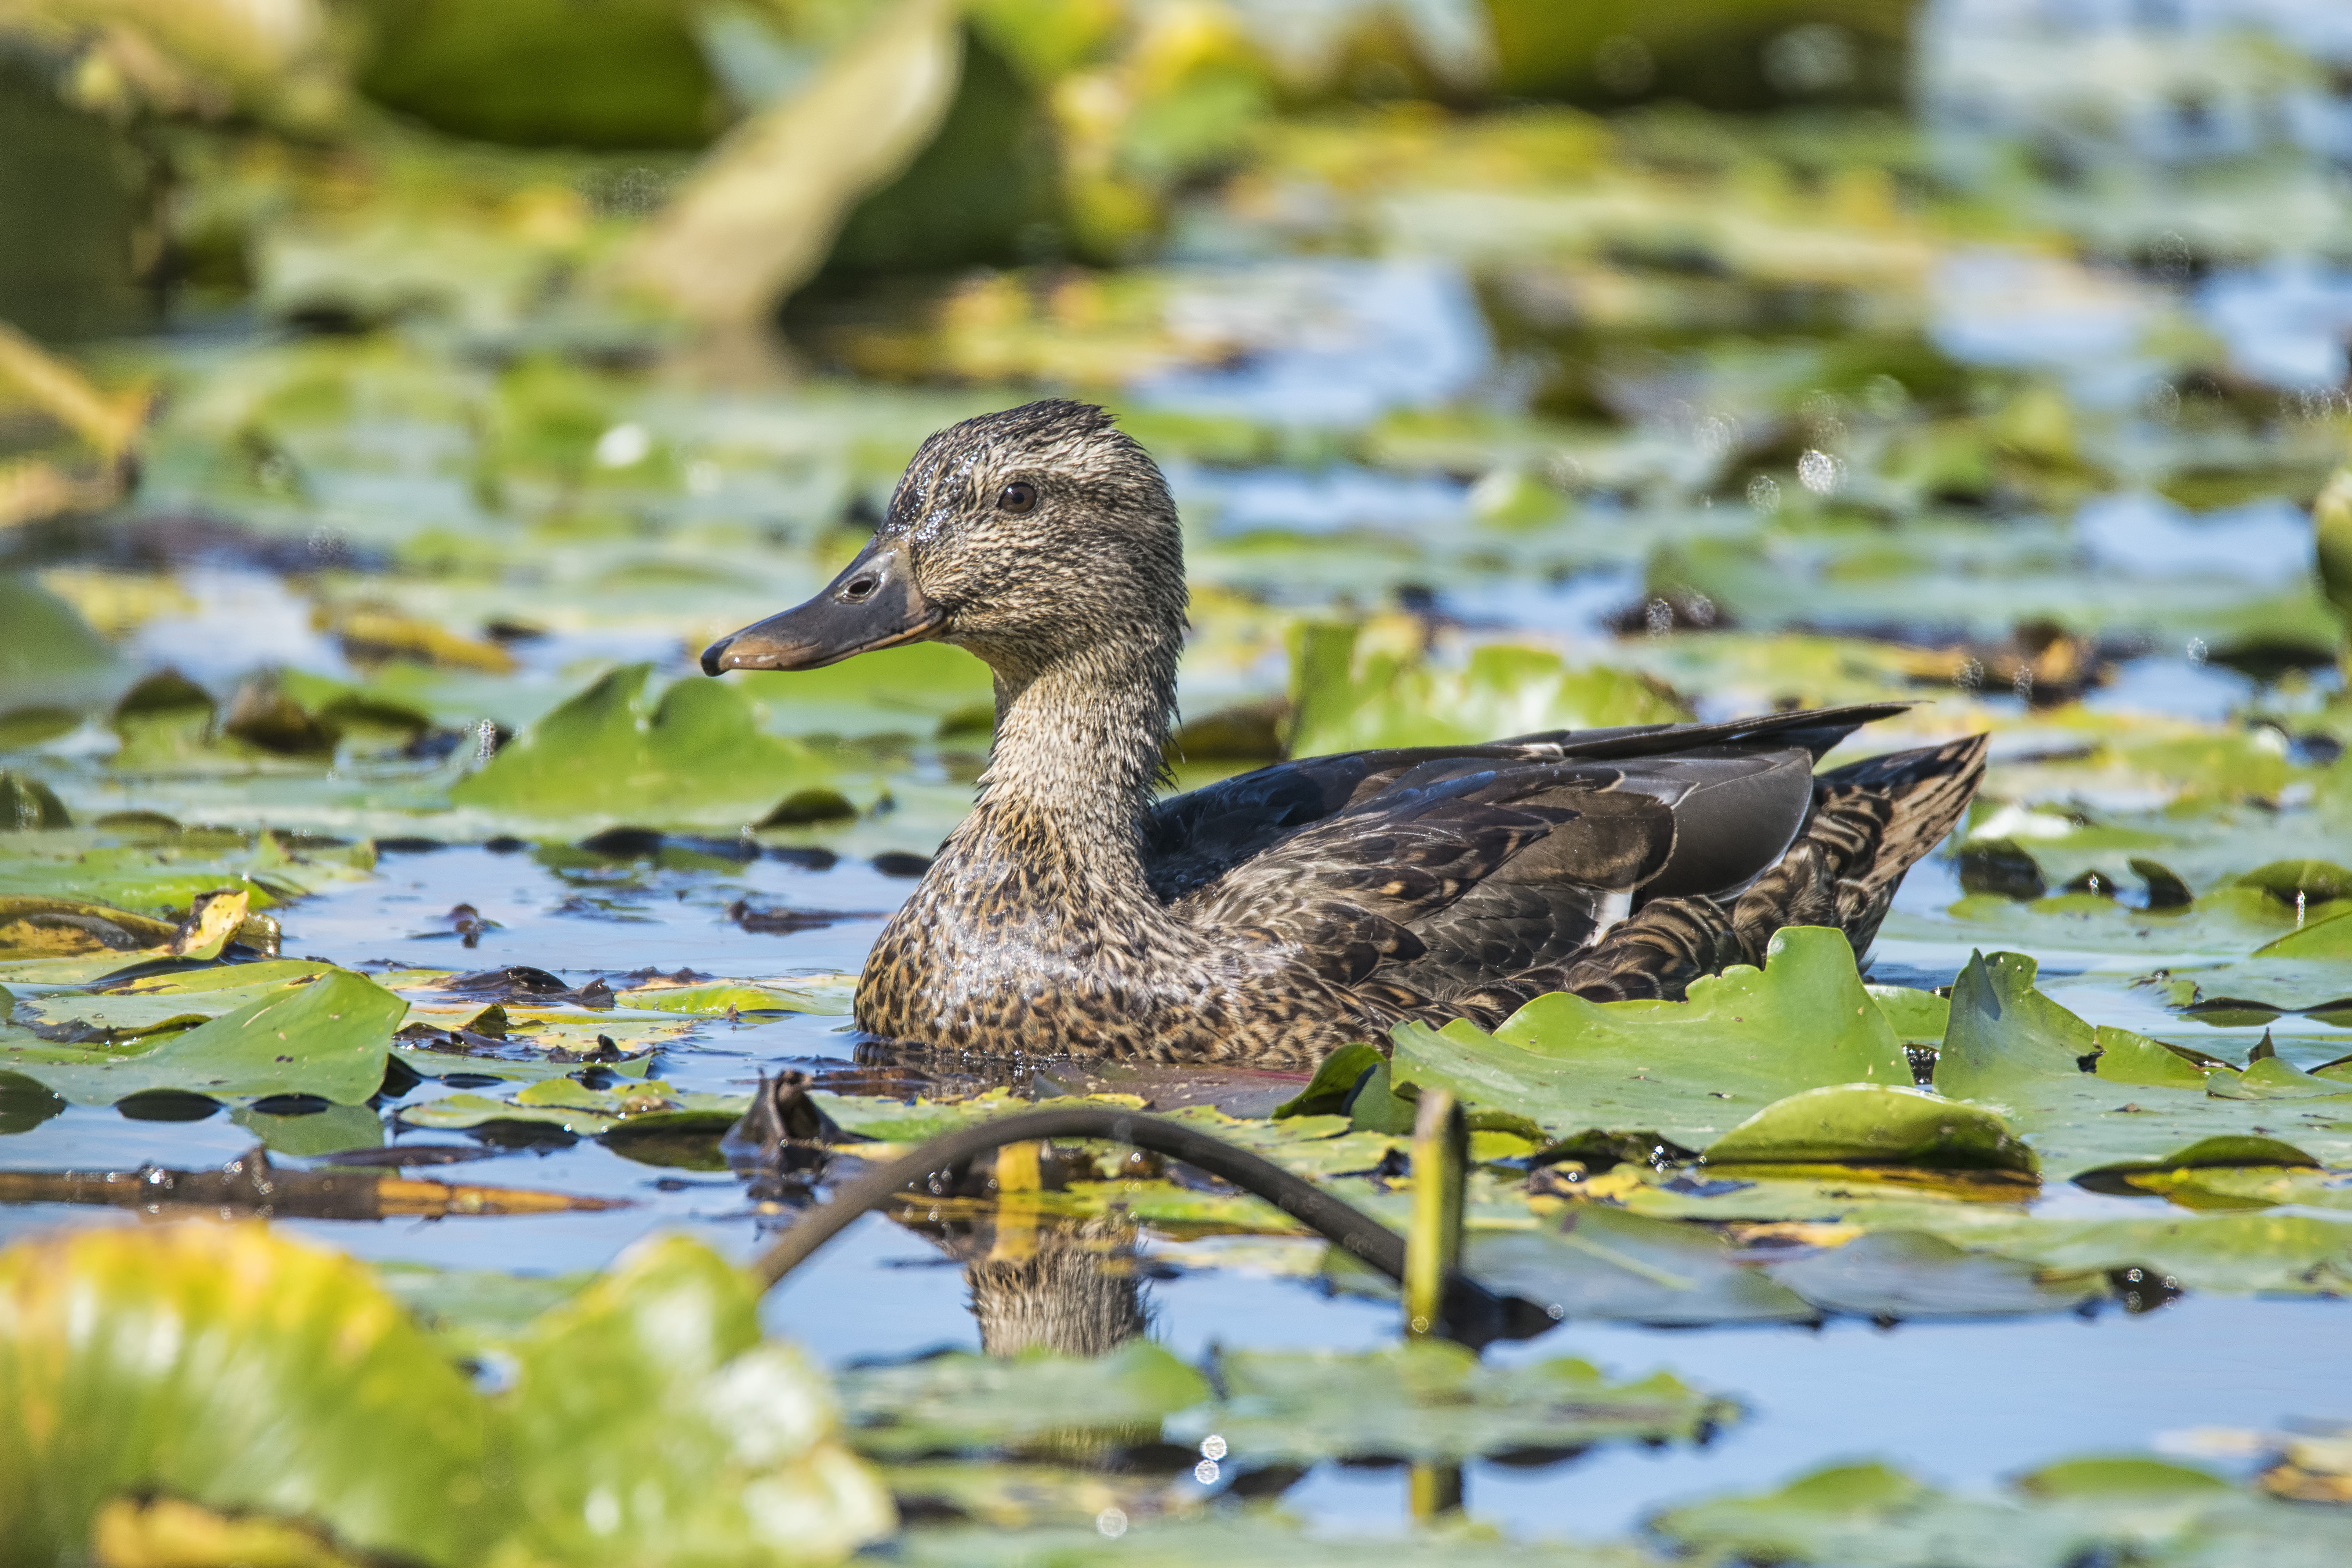
water, nature, bird, pond, wildlife, green, beak, fauna, duck, canada, wetland, vertebrate, quebec, colvert, waterfowl, water bird, mallard, canard, sherbrooke, oiseau, ducks geese and swans